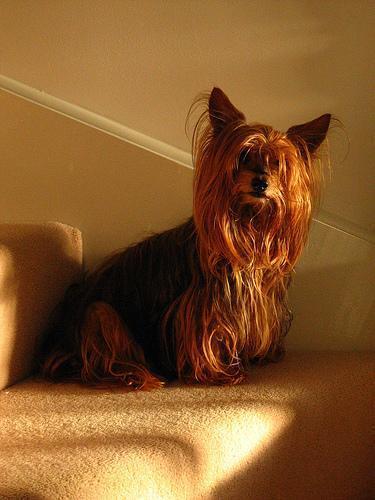
Yorkshire_terrier